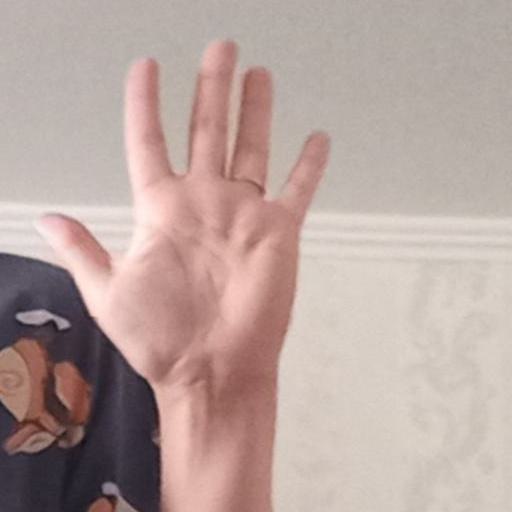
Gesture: palm